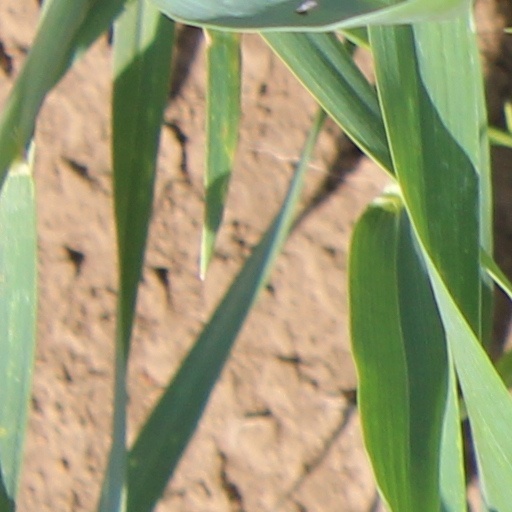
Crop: wheat